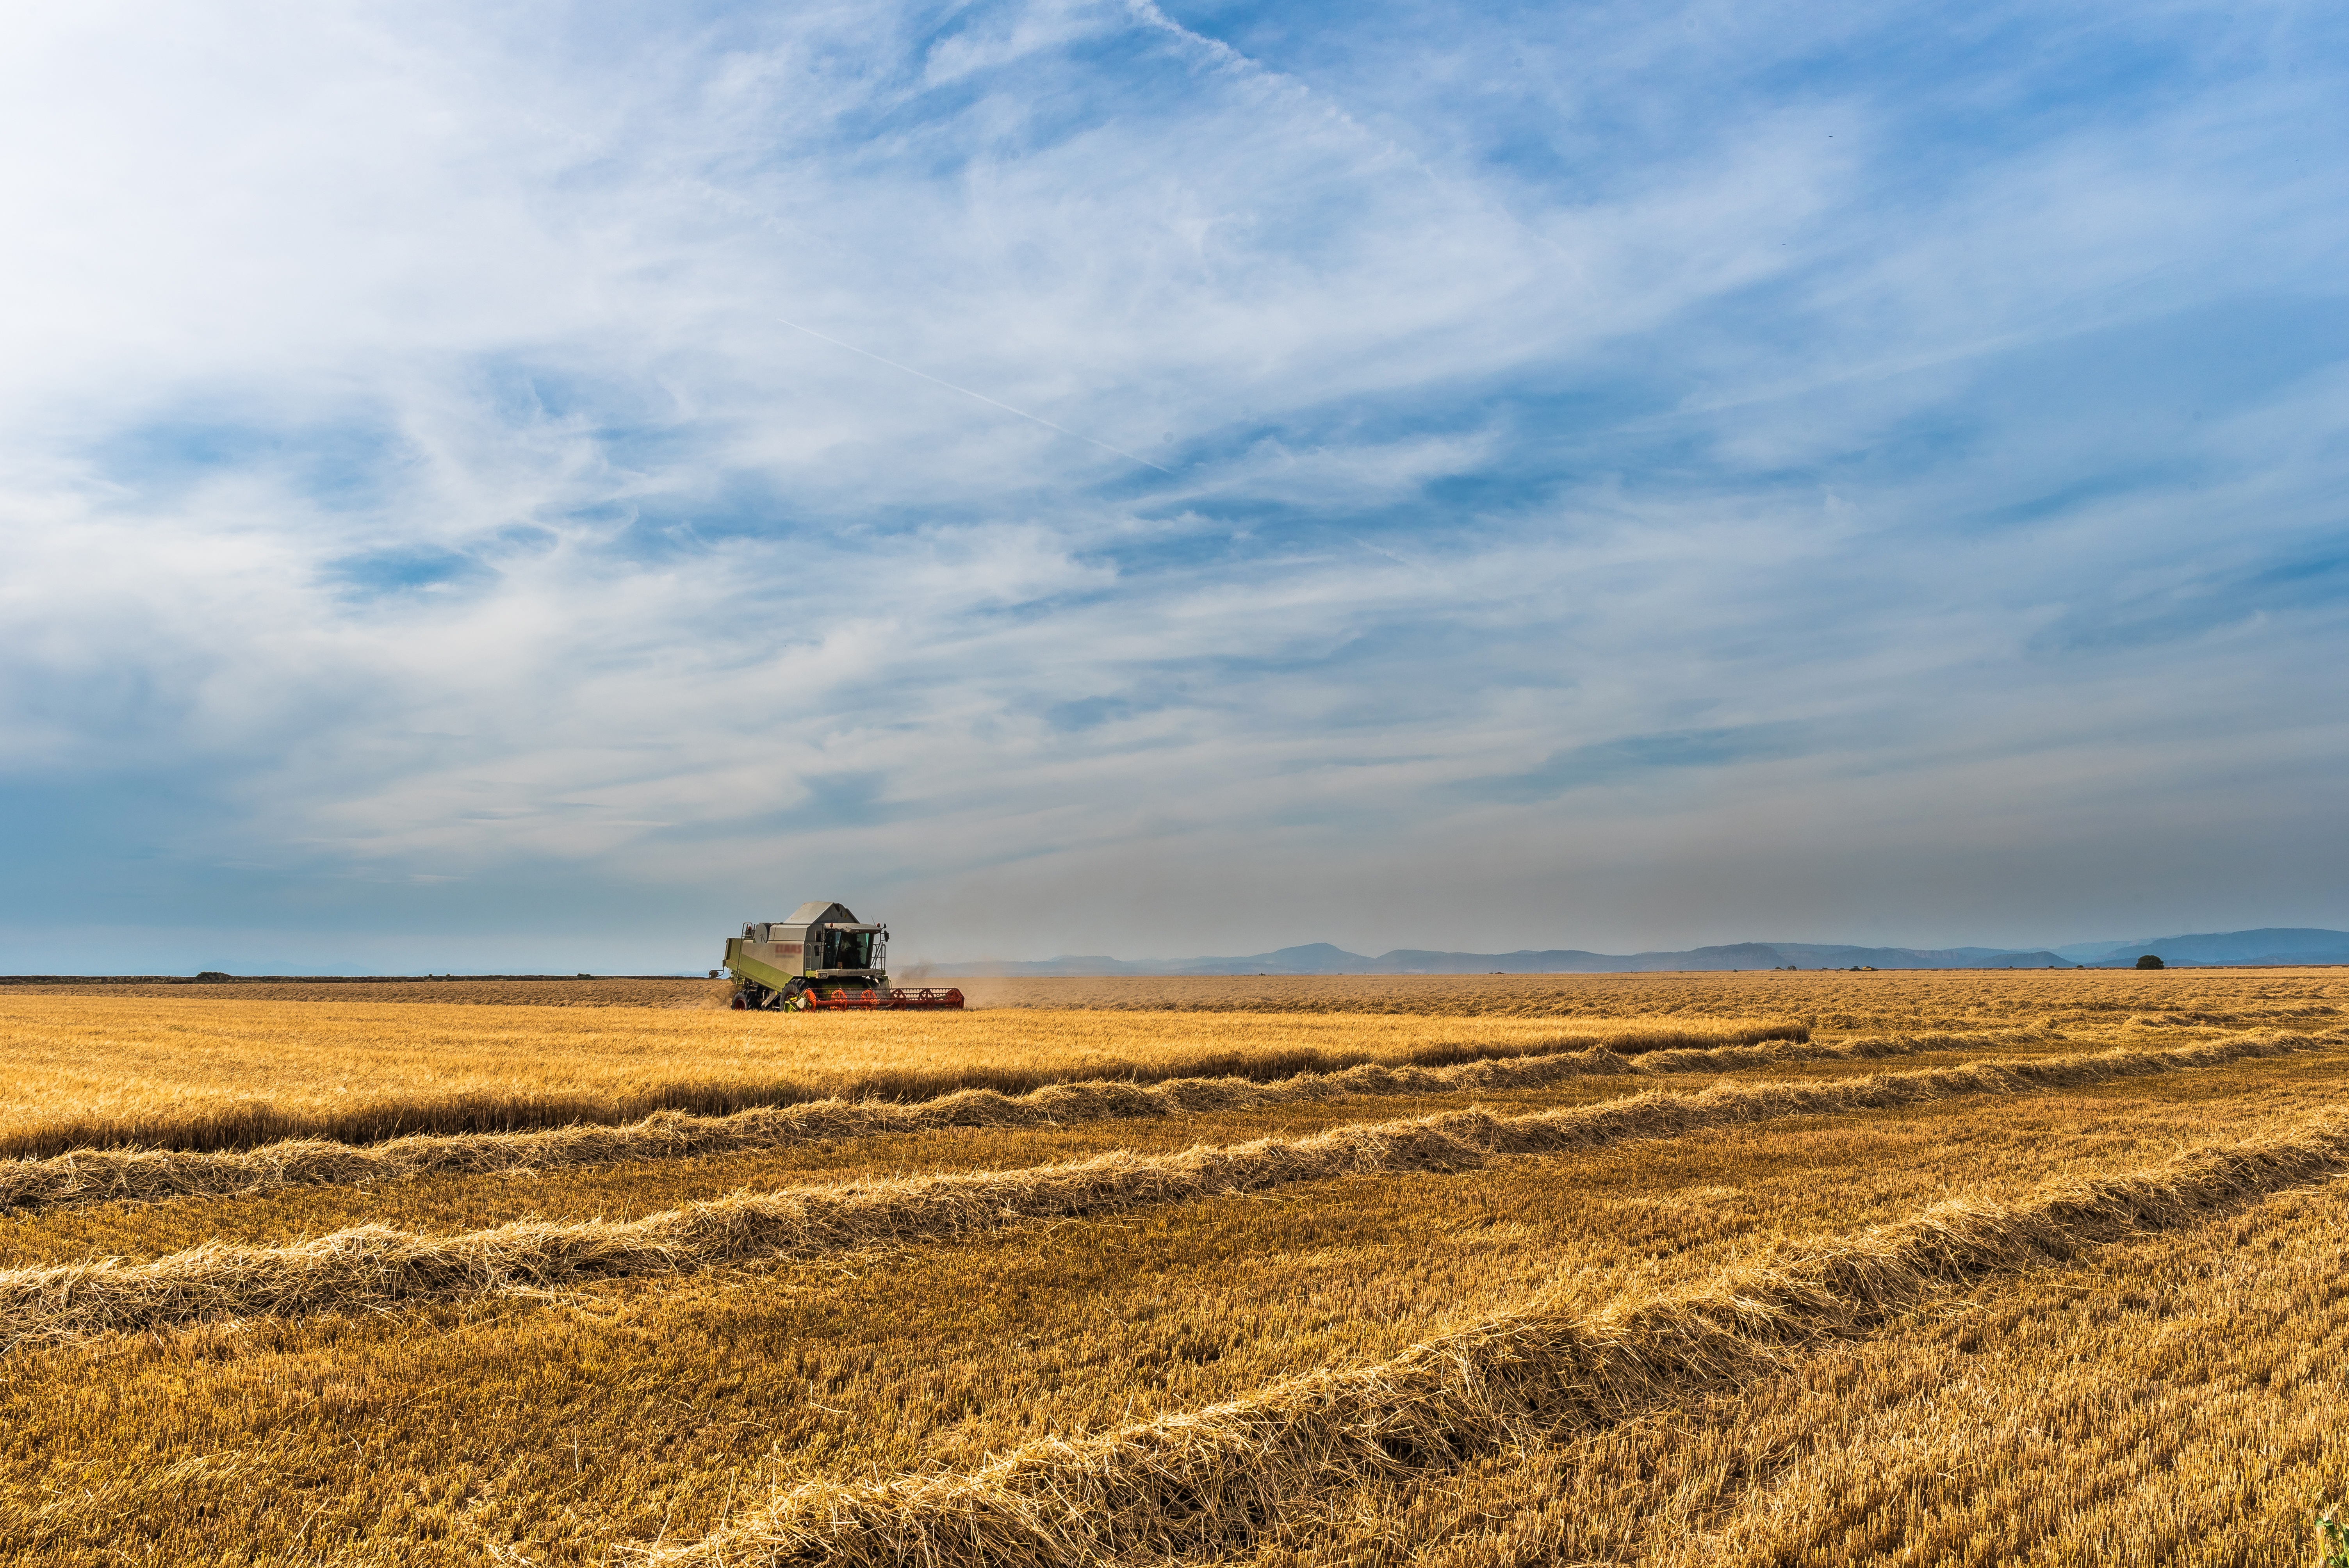
landscape, sea, grass, horizon, cloud, sky, hay, field, wheat, grain, prairie, hill, summer, village, harvest, crop, corn, soil, agriculture, plain, farmer, cultivation, grassland, straw, rye, cereals, ecosystem, steppe, rural area, field crops, grass family